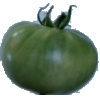
Label: Tomato not Ripened 1